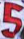
Number: 5